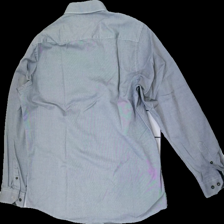
View: back
Type: Shirt
Category: Men
Brand: Dressman
Colors: Blue, White
Material: 65% Cotton 35% Polyester
Pattern: Striped
Cut: Regular
Size: XL
Season: All
Price range: 50-100
Recommended usage: Reuse
Description: striped shirt for men